Automotive design

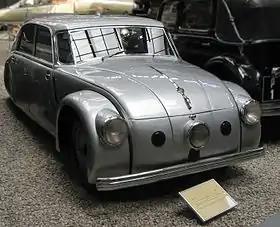
1934 Czechoslovakian Tatra 77, the first serial-produced aerodynamically designed automobile, designed by Hans Ledwinka and Paul Jaray

Sweden had Volvo and Saab as domestic automakers, and the nation's northern location required that cars needed to withstand Nordic climate conditions. The Scandinavian design elements are known for their minimalism and simplicity. One of the early original Scandinavian designs was the Saab 92001 by Sixten Sason and Gunnar Ljungström. Koenigsegg, founded in the 1990s, became Sweden's first domestic producer of high end sports cars, with many of their models featuring in house designs by Swedish designers.